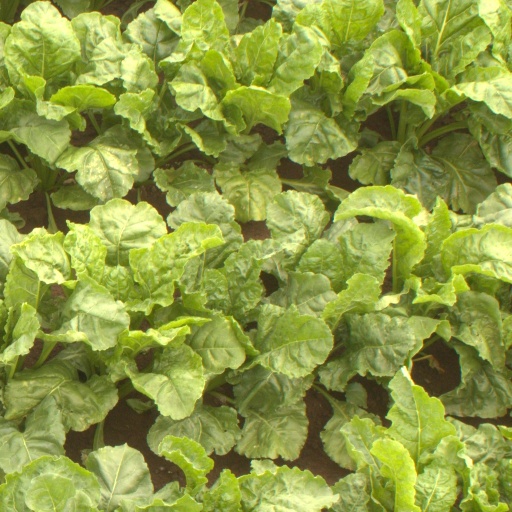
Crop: sugar beet